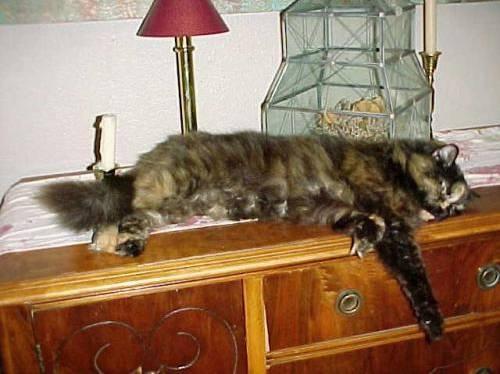
cat